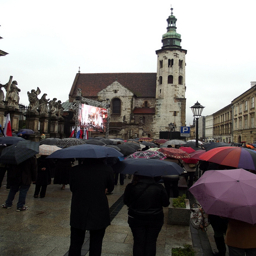
A group of people gathered at an event holding umbrellas.
Several people holding umbrellas walking down a sidewalk.
a group of people walk while holding umbrellas
A crowd of people stand outside under umbrellas.
People are standing with umbrellas in front of an old church and watching something on a big screen.